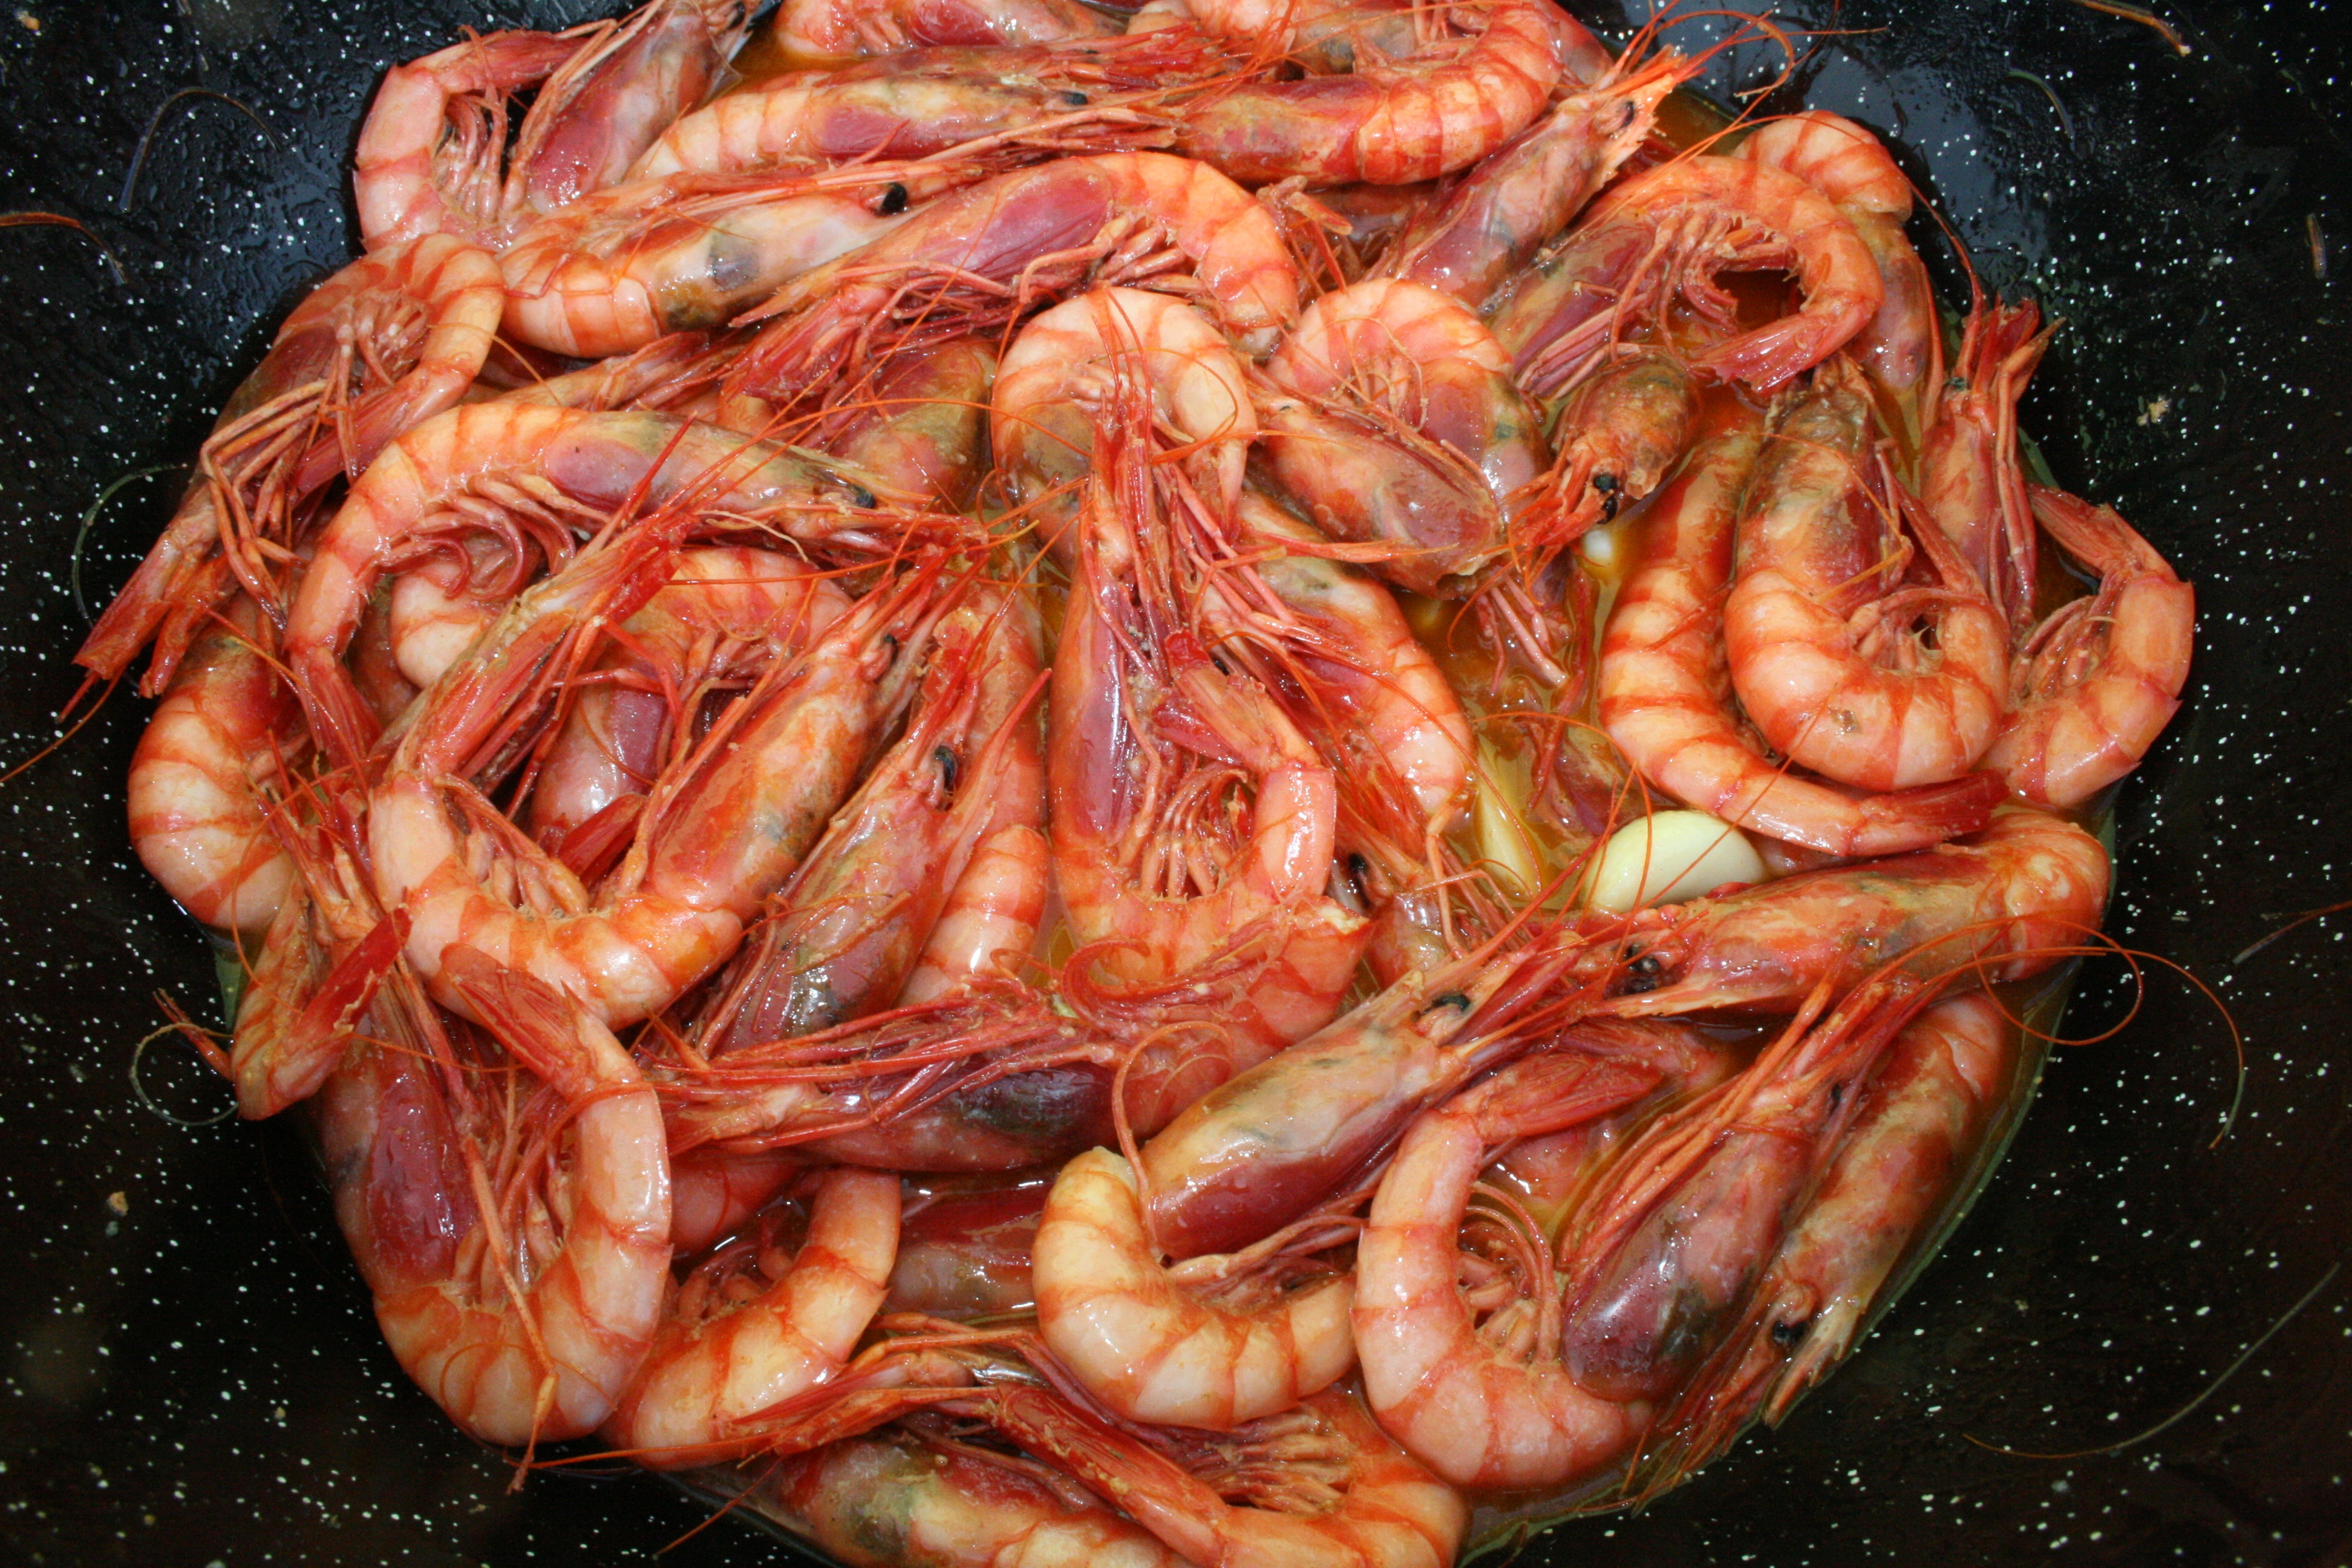
dish, food, red, garlic, seafood, invertebrate, shrimp, crustacean, prawn, decapoda, animal source foods, seafood boil, caridean shrimp, dendrobranchiata